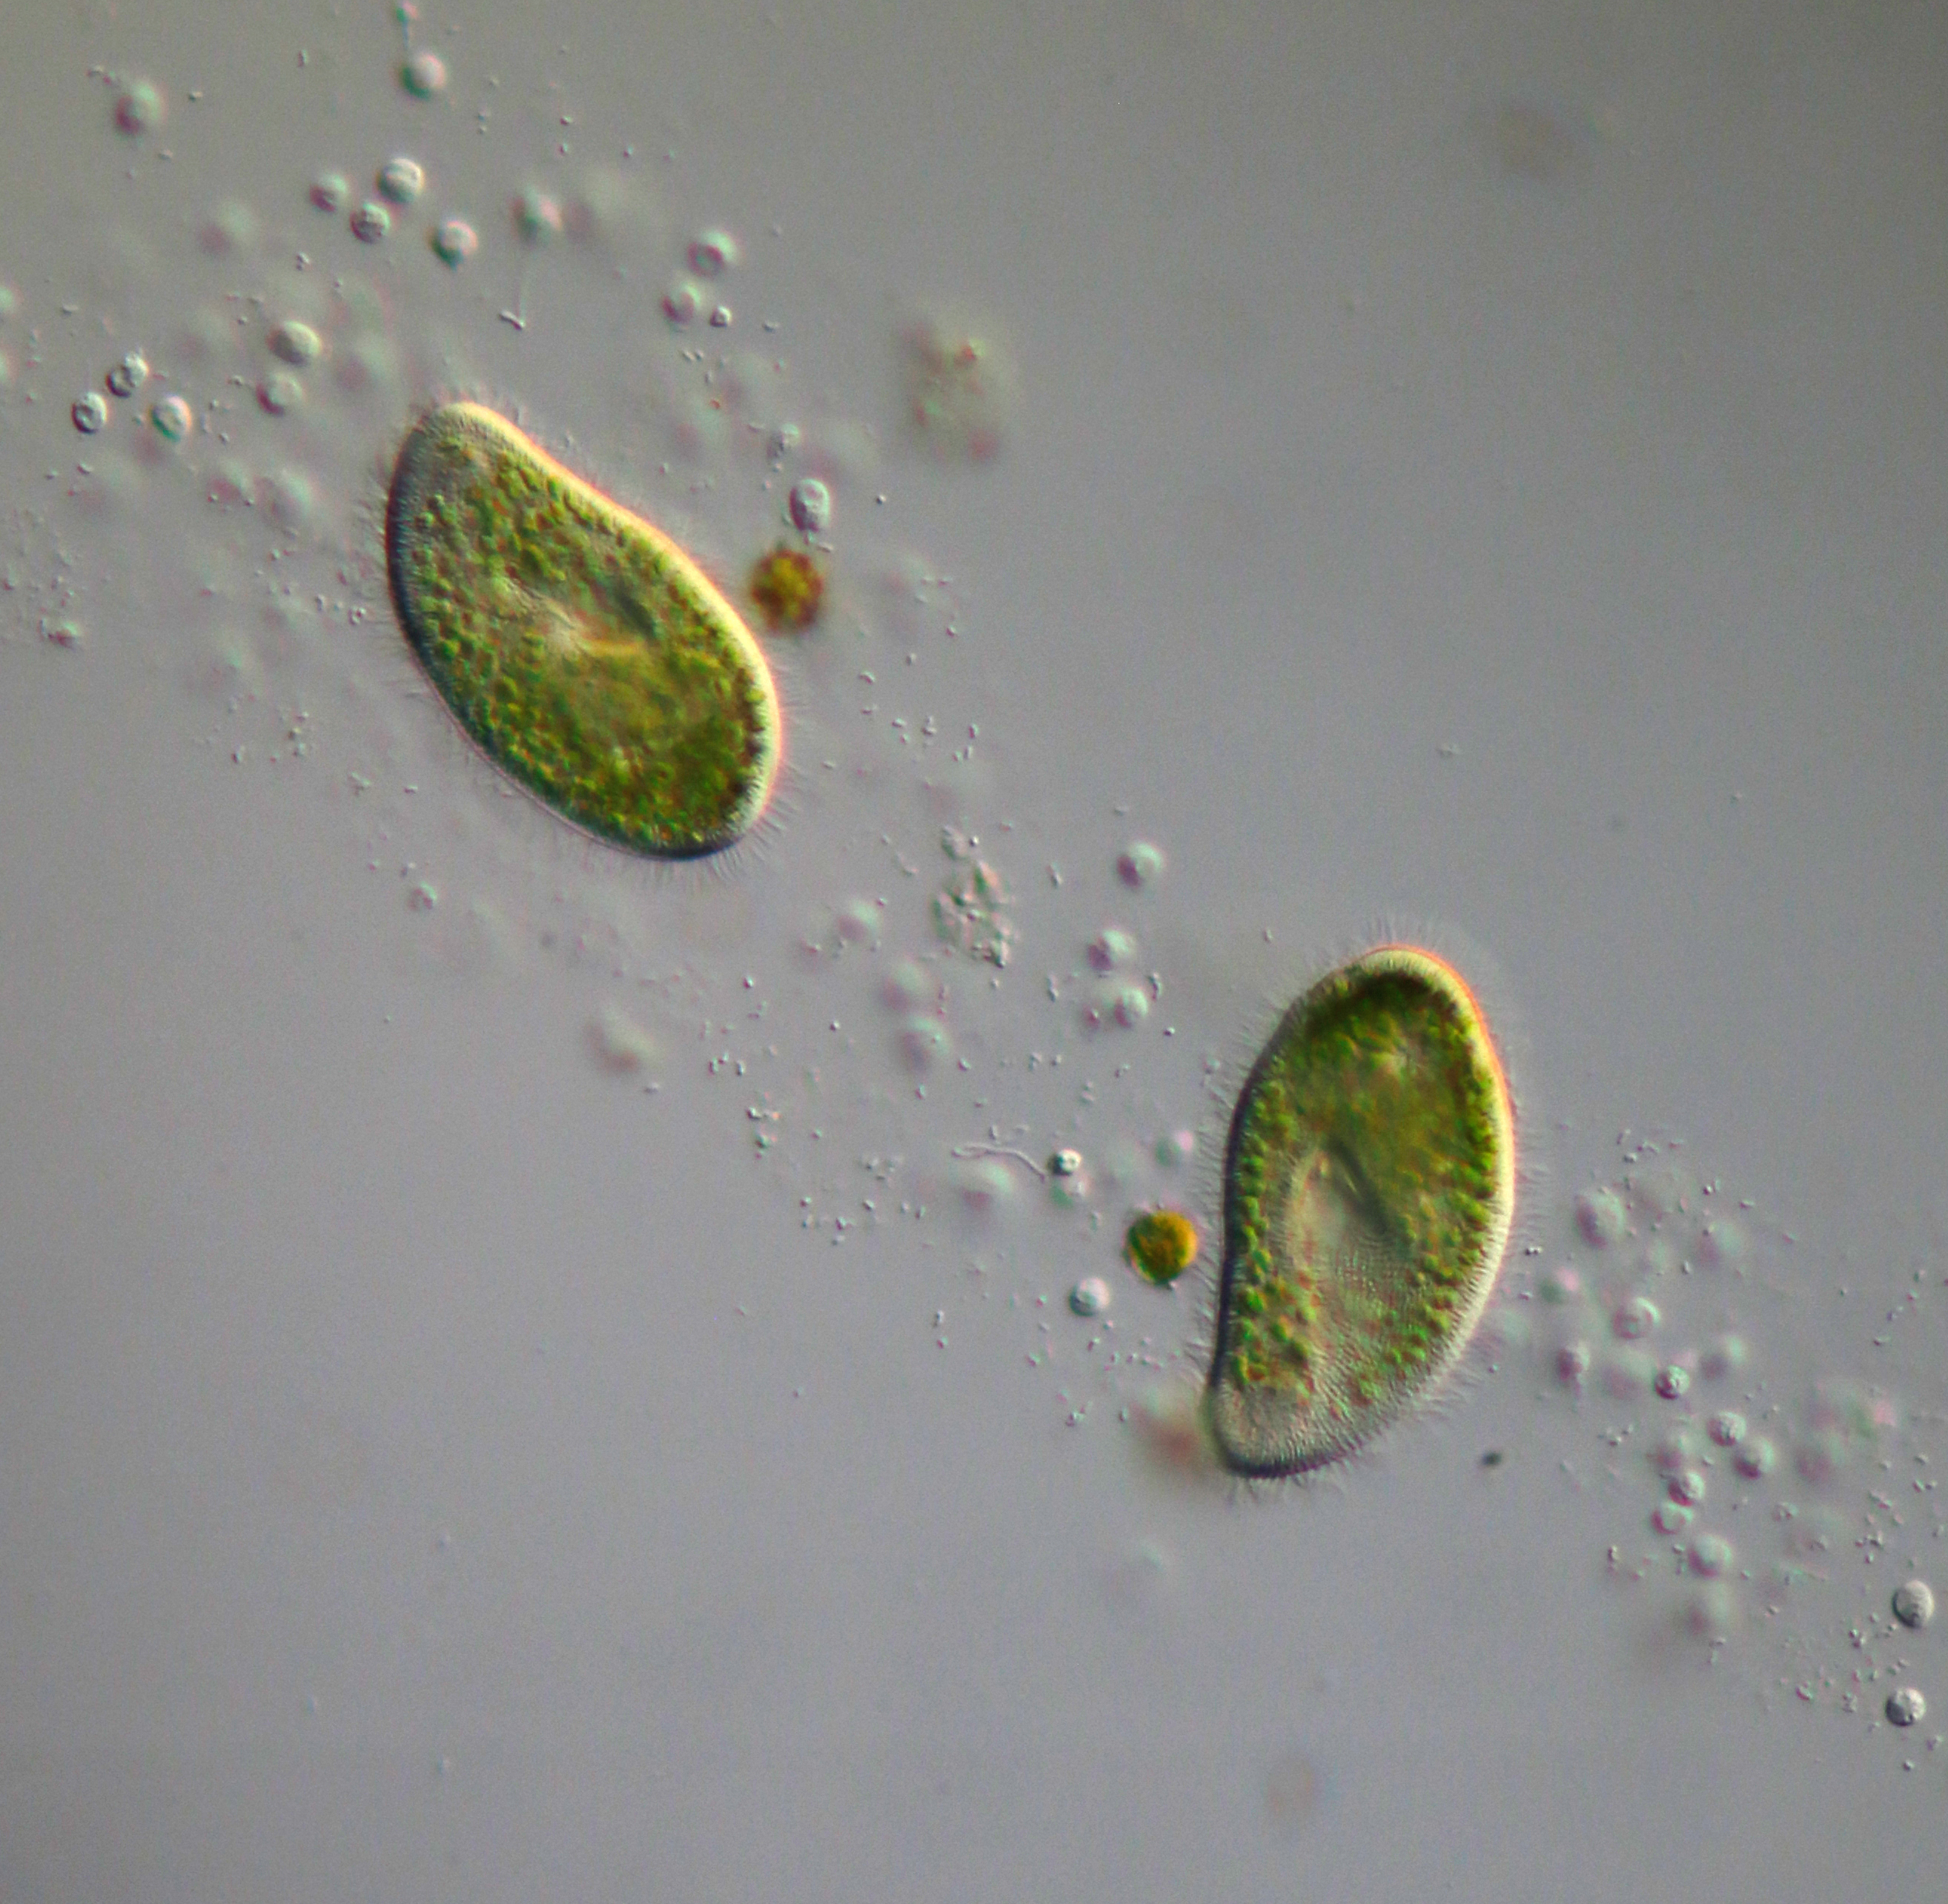
water, drop, leaf, green, biology, close up, protist, protisten, einzeller, protozoa, protozoen, protozoe, mikroskop, mikrofotografie, mikrofoto, microscop, microphotography, ciliaten, ciliat, wimperntierchen, infusorien, unicelluar, moisture, macro photography, organism, liquid bubble